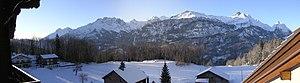
Hasliberg est une commune suisse du canton de Berne, ainsi qu'une grande station de sports d'hiver, situées à 14 km au nord de la commune de Meiringen, située dans l'arrondissement administratif d'Interlaken-Oberhasli.